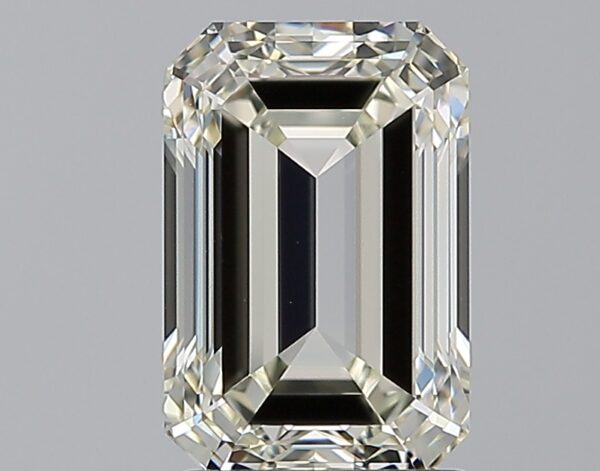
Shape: emerald
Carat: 2.01
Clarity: IF
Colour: K
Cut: EX
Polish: EX
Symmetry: EX
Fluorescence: N
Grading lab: GIA
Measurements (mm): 8.7 x 5.77 x 3.95